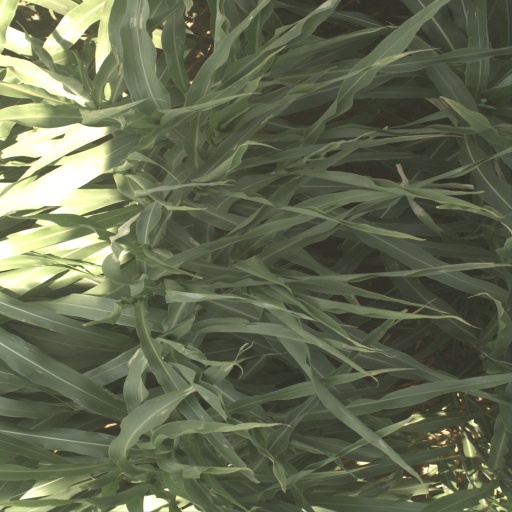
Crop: sorghum